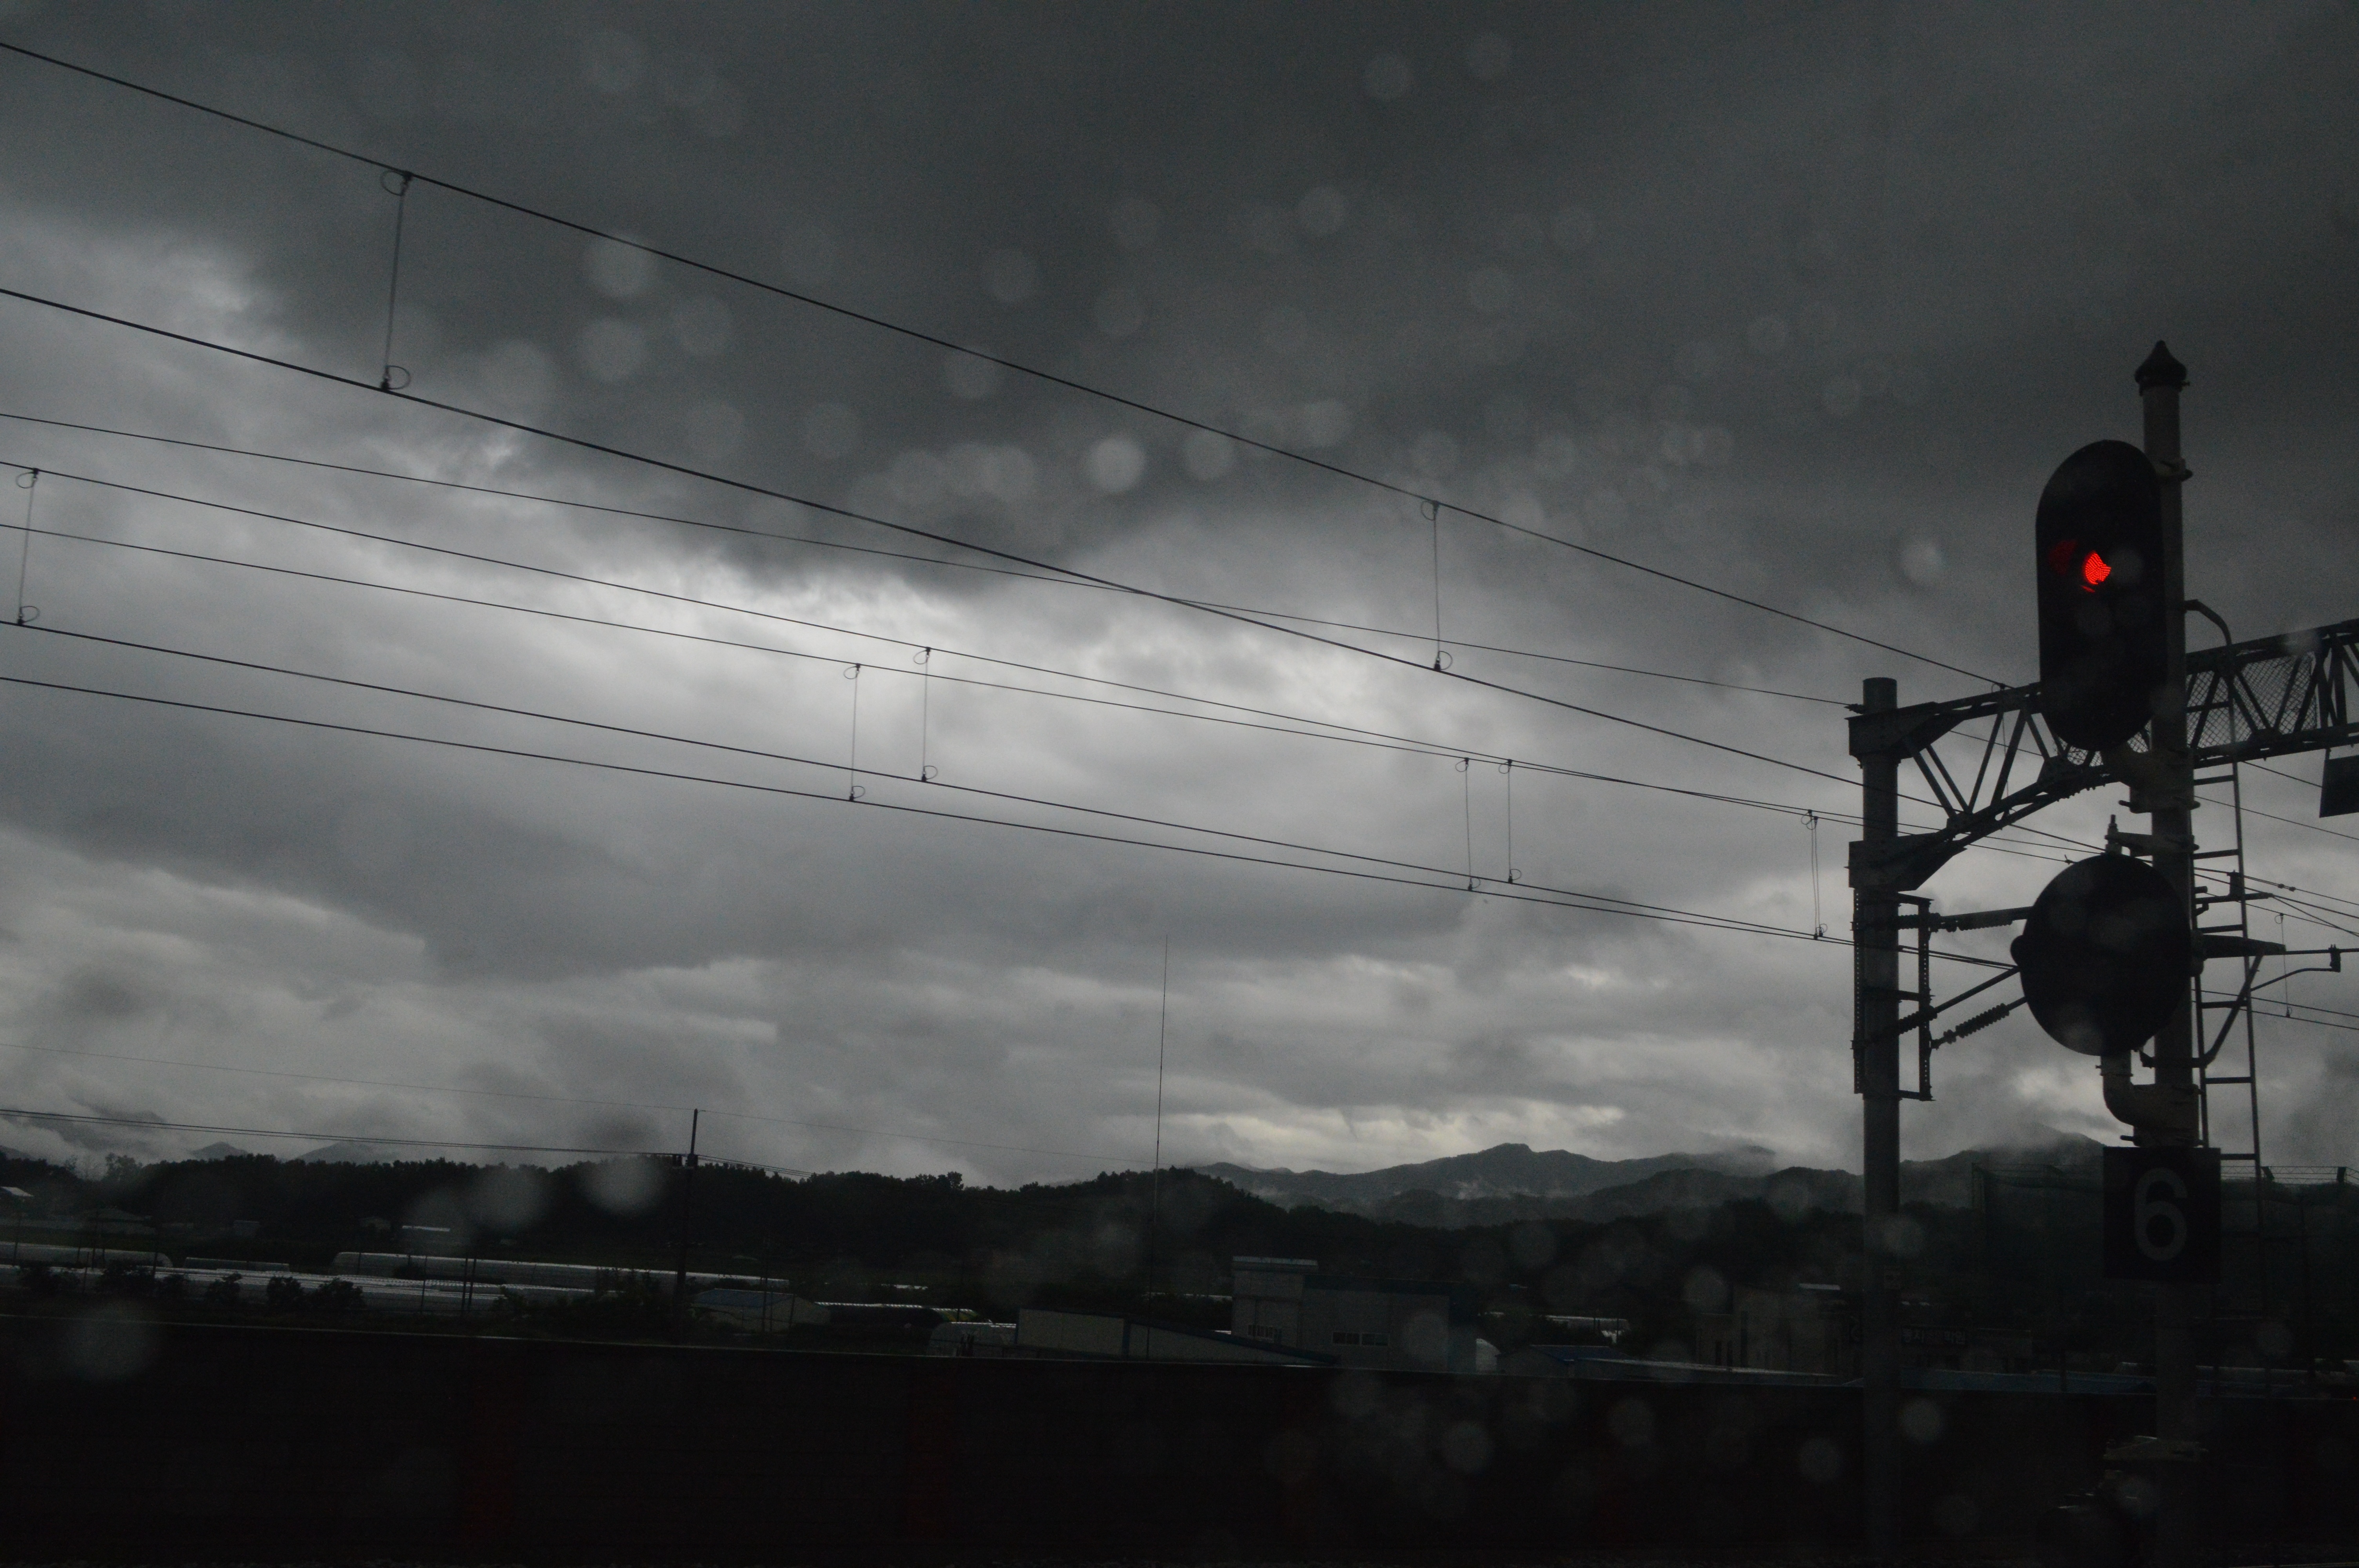
snow, light, cloud, sky, night, morning, train, dusk, evening, weather, station, darkness, overcast, street light, shape, the traffic light, atmosphere of earth